Seriation (archaeology)

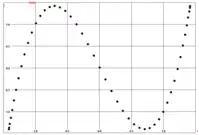
Result of correspondence analysis: axes 1 and 3

The image above shows the scatterplot with the typical parabola shape of the first two axes of a correspondence analysis for the contexts of the simulated data set.